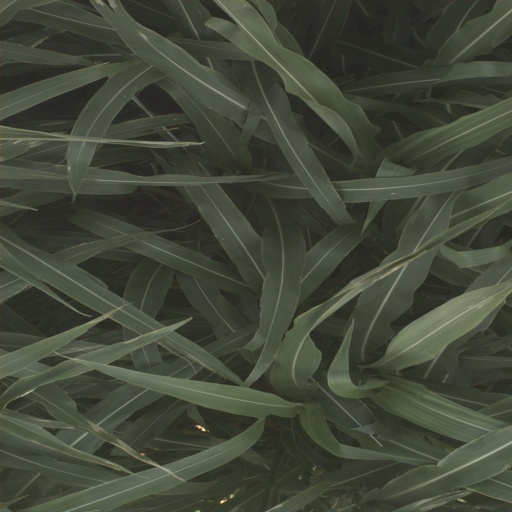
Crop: sorghum